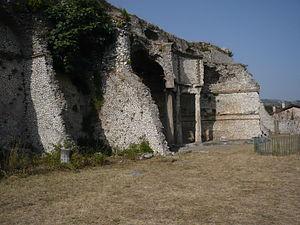
Fortuna Primigenia est le nom donné aux vestiges d'un ancien complexe cultuel romain datant de la fin du IIᵉ siècle av. J.-C., lieu sacré dédié à la déesse Fortuna de la ville de Praeneste.